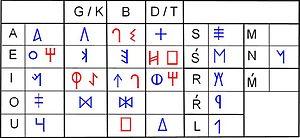
Les écritures paléo-hispaniques sont des systèmes d'écriture créés dans la péninsule Ibérique avant que l’alphabet latin ne devienne le système d'écriture dominant.
L'écriture ibérique sud-orientale est une écriture paléo-hispanique très similaire, tant par l’aspect des signes que par sa valeur à l'écriture du Sud-Ouest, qui représente une langue inconnue, mais comme l'écriture ibérique nord-orientale, représente une langue ibère.